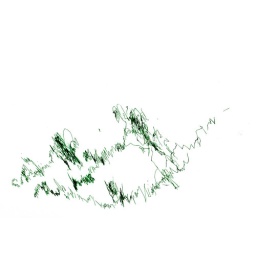
made by holding a pen to paper while driving in the car